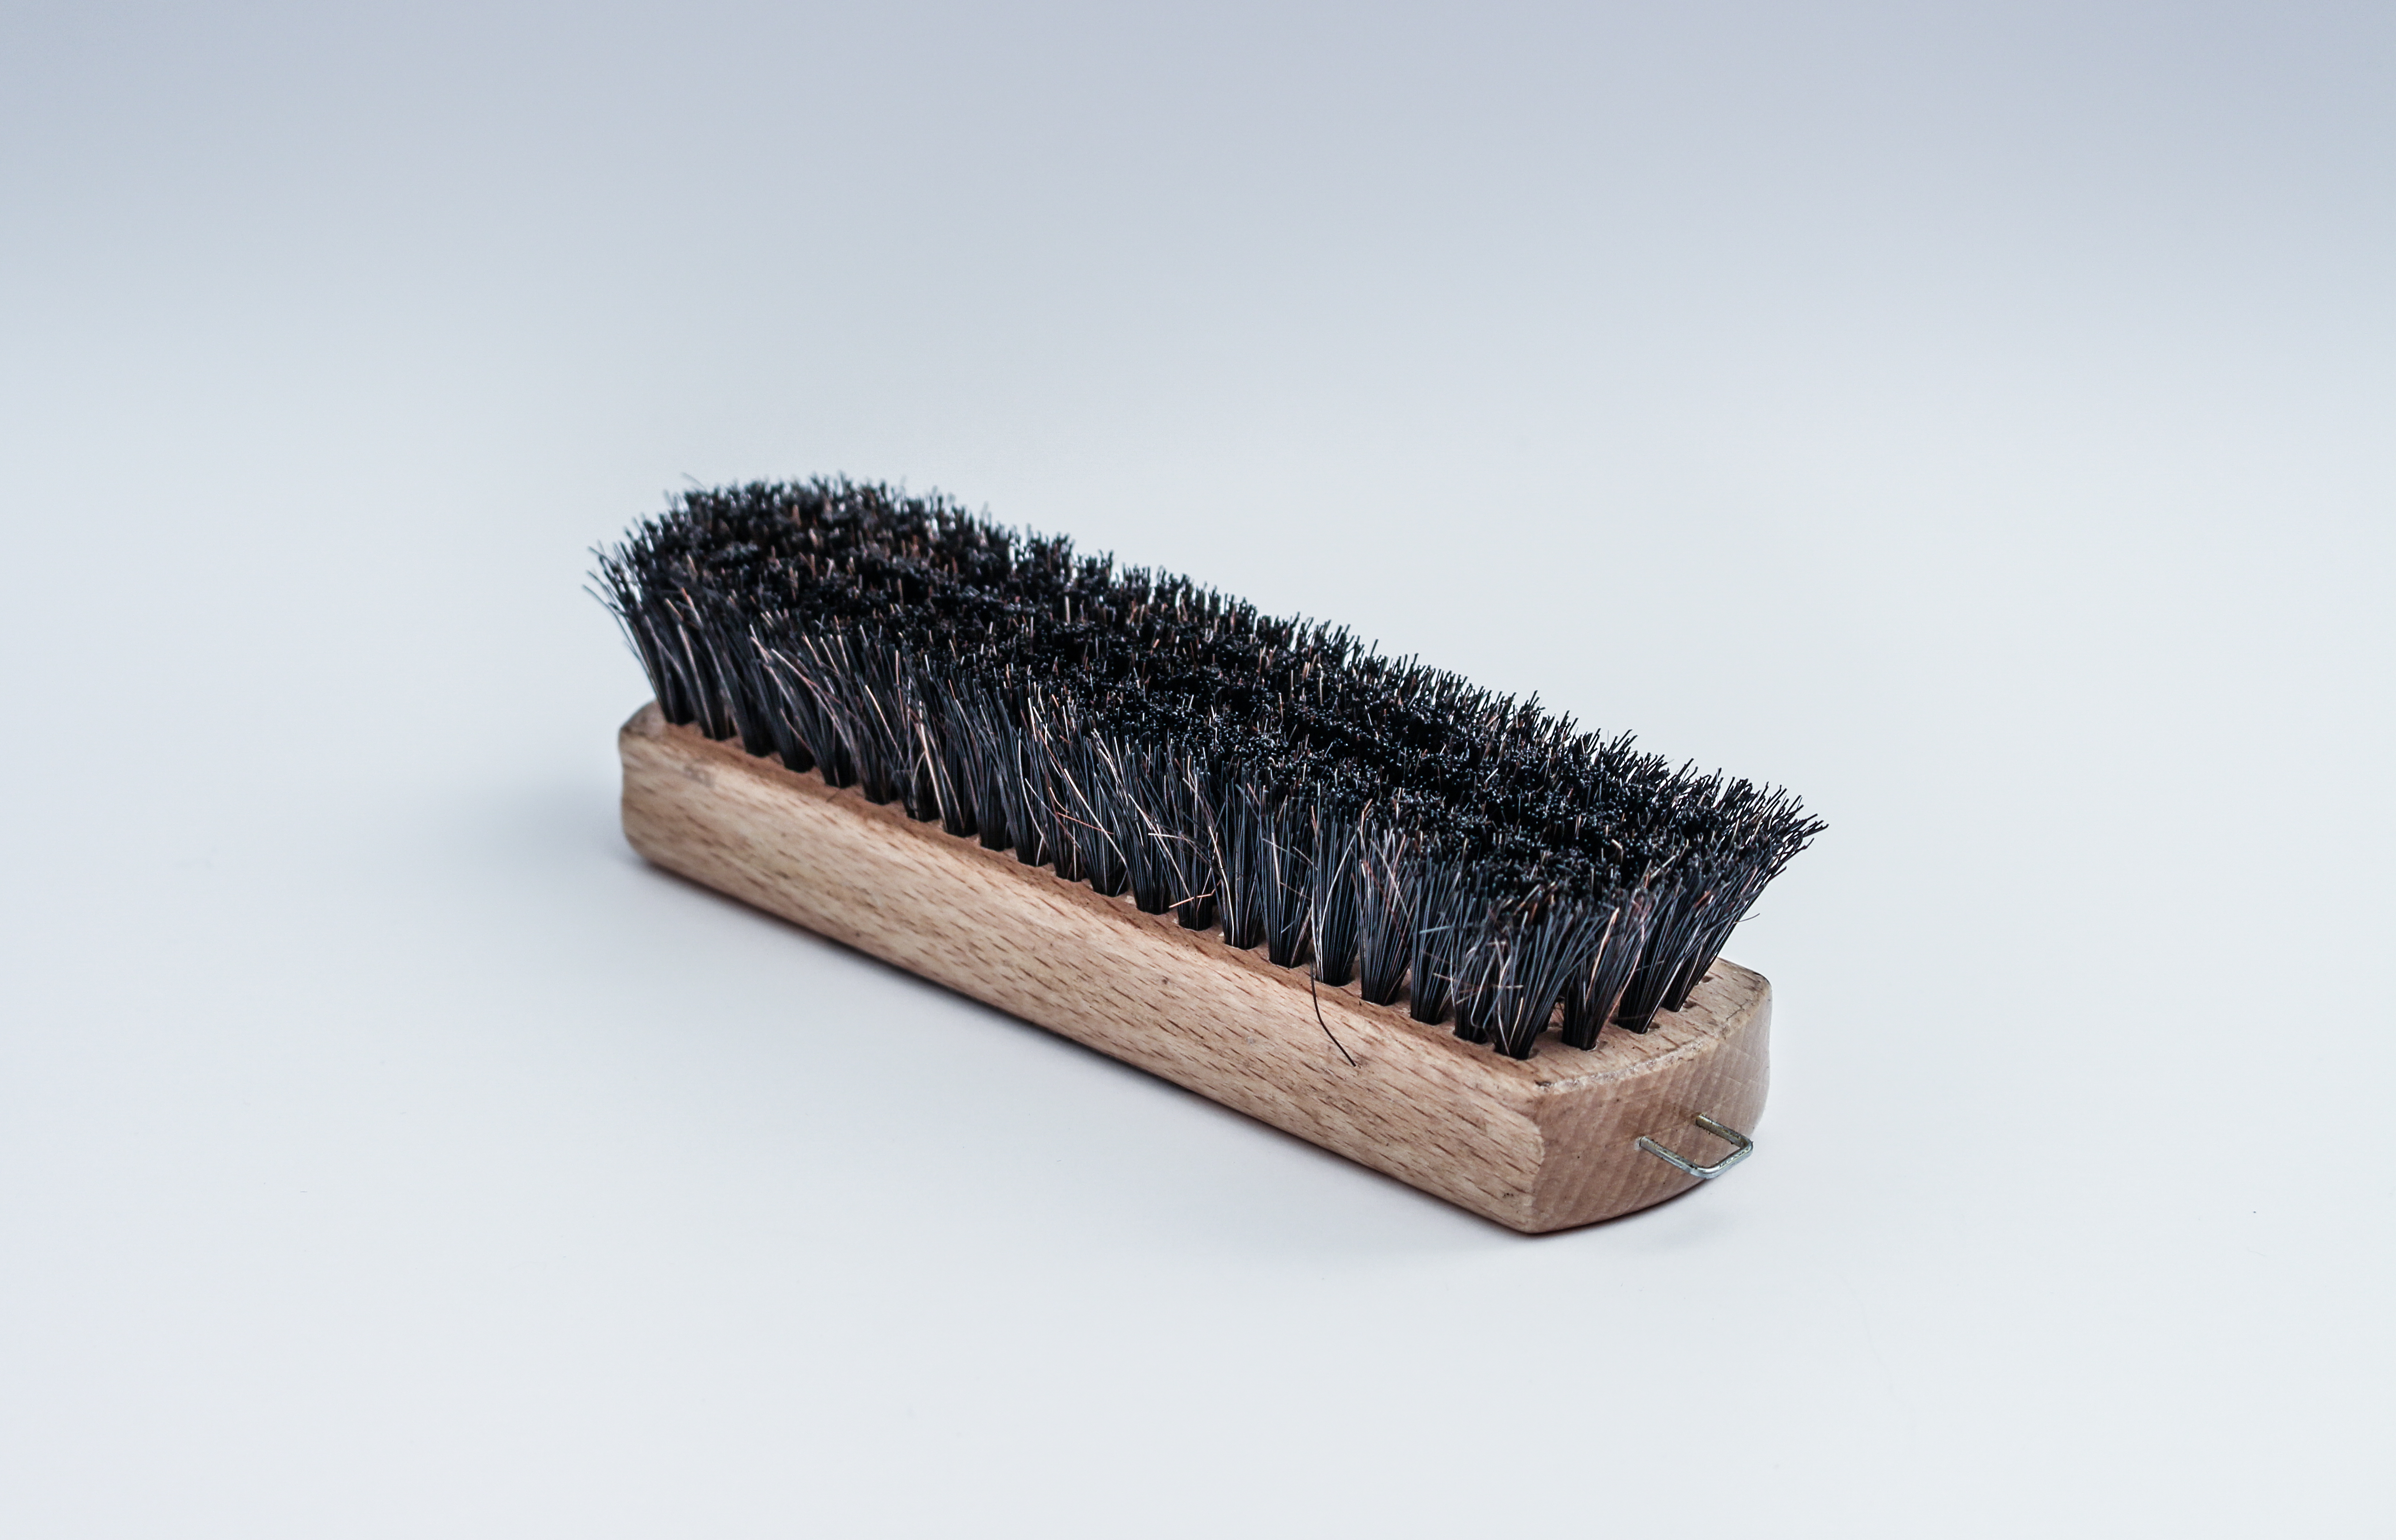
brush, tool, cleaning, wooden brush, scrubber, shoe brush